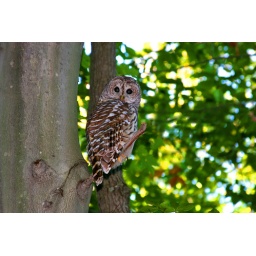
Found this guy just sitting in a tree